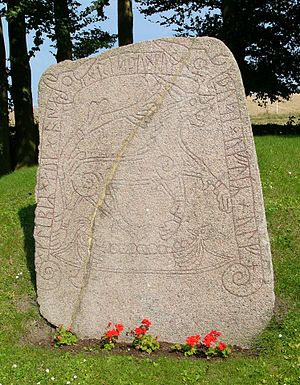
Runesten i Skåne
Tullstorpstenen
DR 258, Bösarp-småstykerne